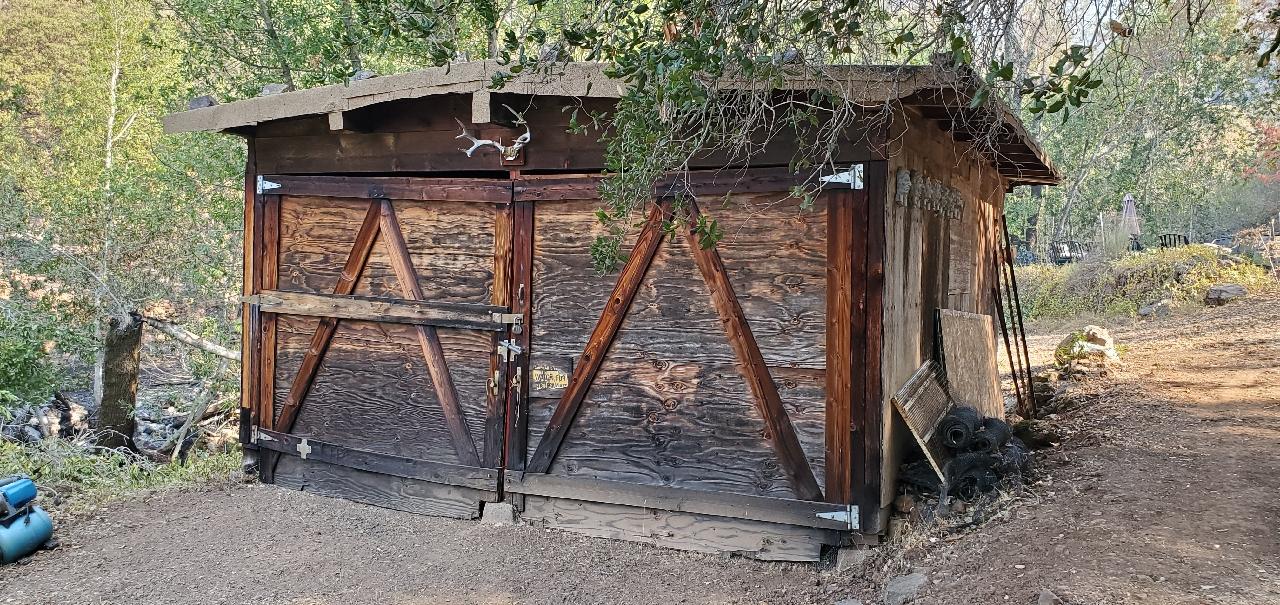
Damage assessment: no_damage